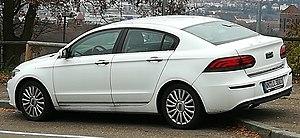
Qoros Auto Co., Ltd. est un constructeur automobile sino-israélien, basé à Shanghaï, en Chine, filiale des groupes Chery et Israel Corporation qui détiennent chacun la marque à 50 %.